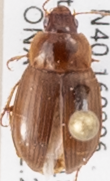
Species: Amara quenseli
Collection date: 2018-07-17
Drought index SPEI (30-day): -0.03
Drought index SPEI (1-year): -0.8
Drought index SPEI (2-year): -0.9